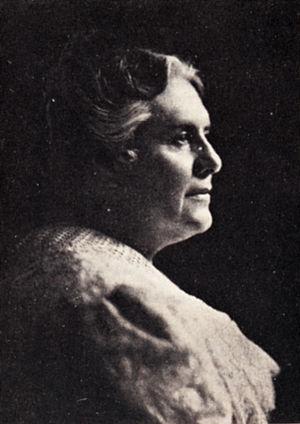
John Henry Comstock est un entomologiste américain, né le 24 février 1849 à Janesville dans le Wisconsin et mort le 20 mars 1931 à Ithaca.